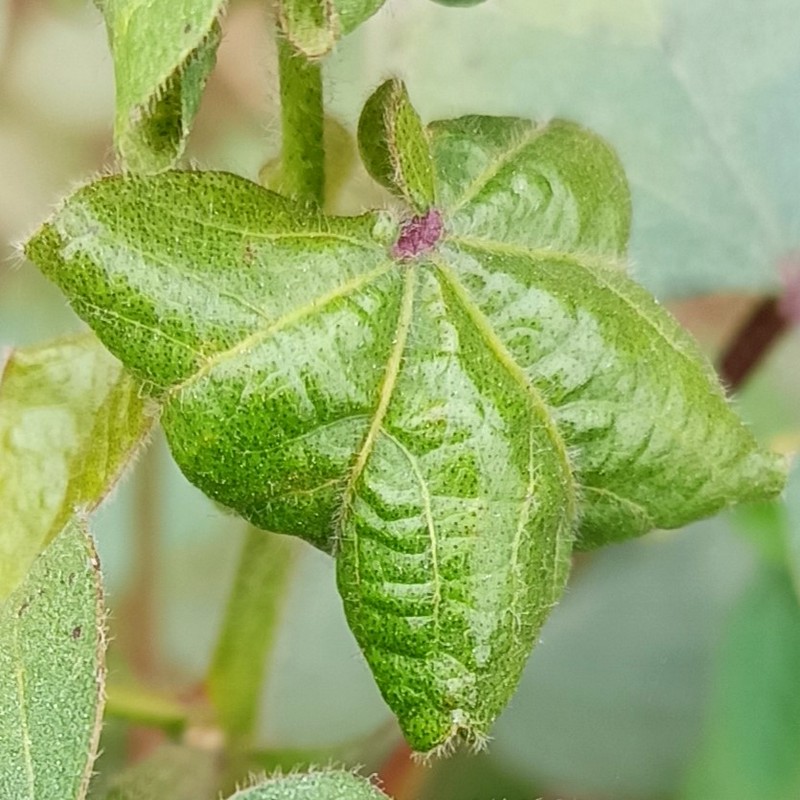
Label: Curl Virus